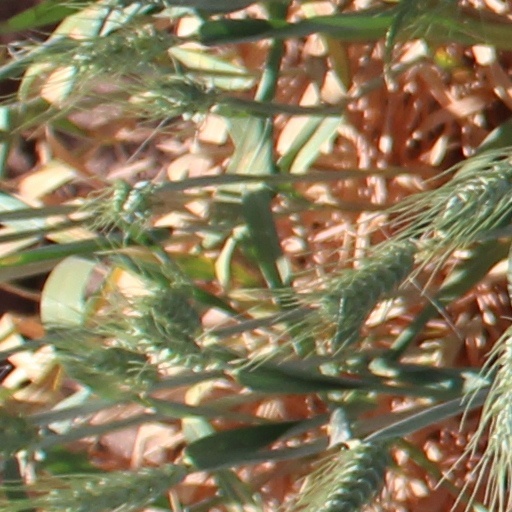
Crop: wheat